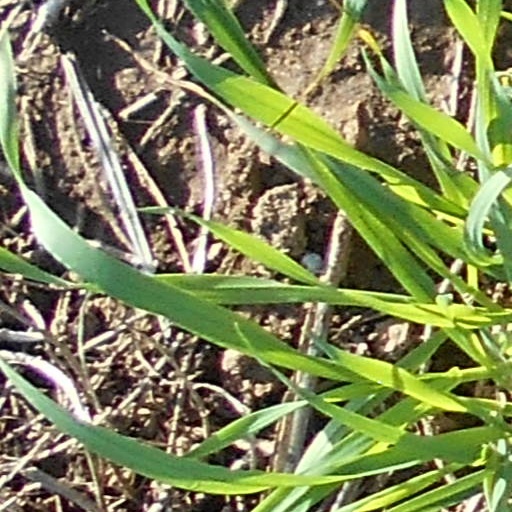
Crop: wheat